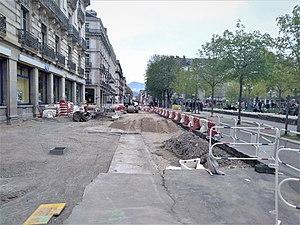
Travaux Boulevard Agutte-Sembat à Grenoble en avril 2019
L'hyper-centre est une partie du centre-ville de Grenoble considérée comme un quartier de la ville. L'hyper-centre est associé en tant que zone piétonne comme un second secteur situé au sud du quartier Notre-Dame, lequel correspond au centre ancien de la ville antique à l'intérieur des anciens remparts romains.